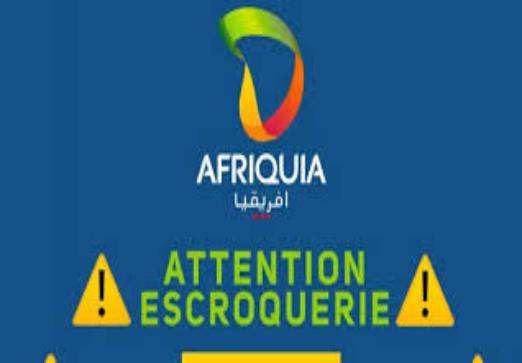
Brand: Afriquia
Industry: Others